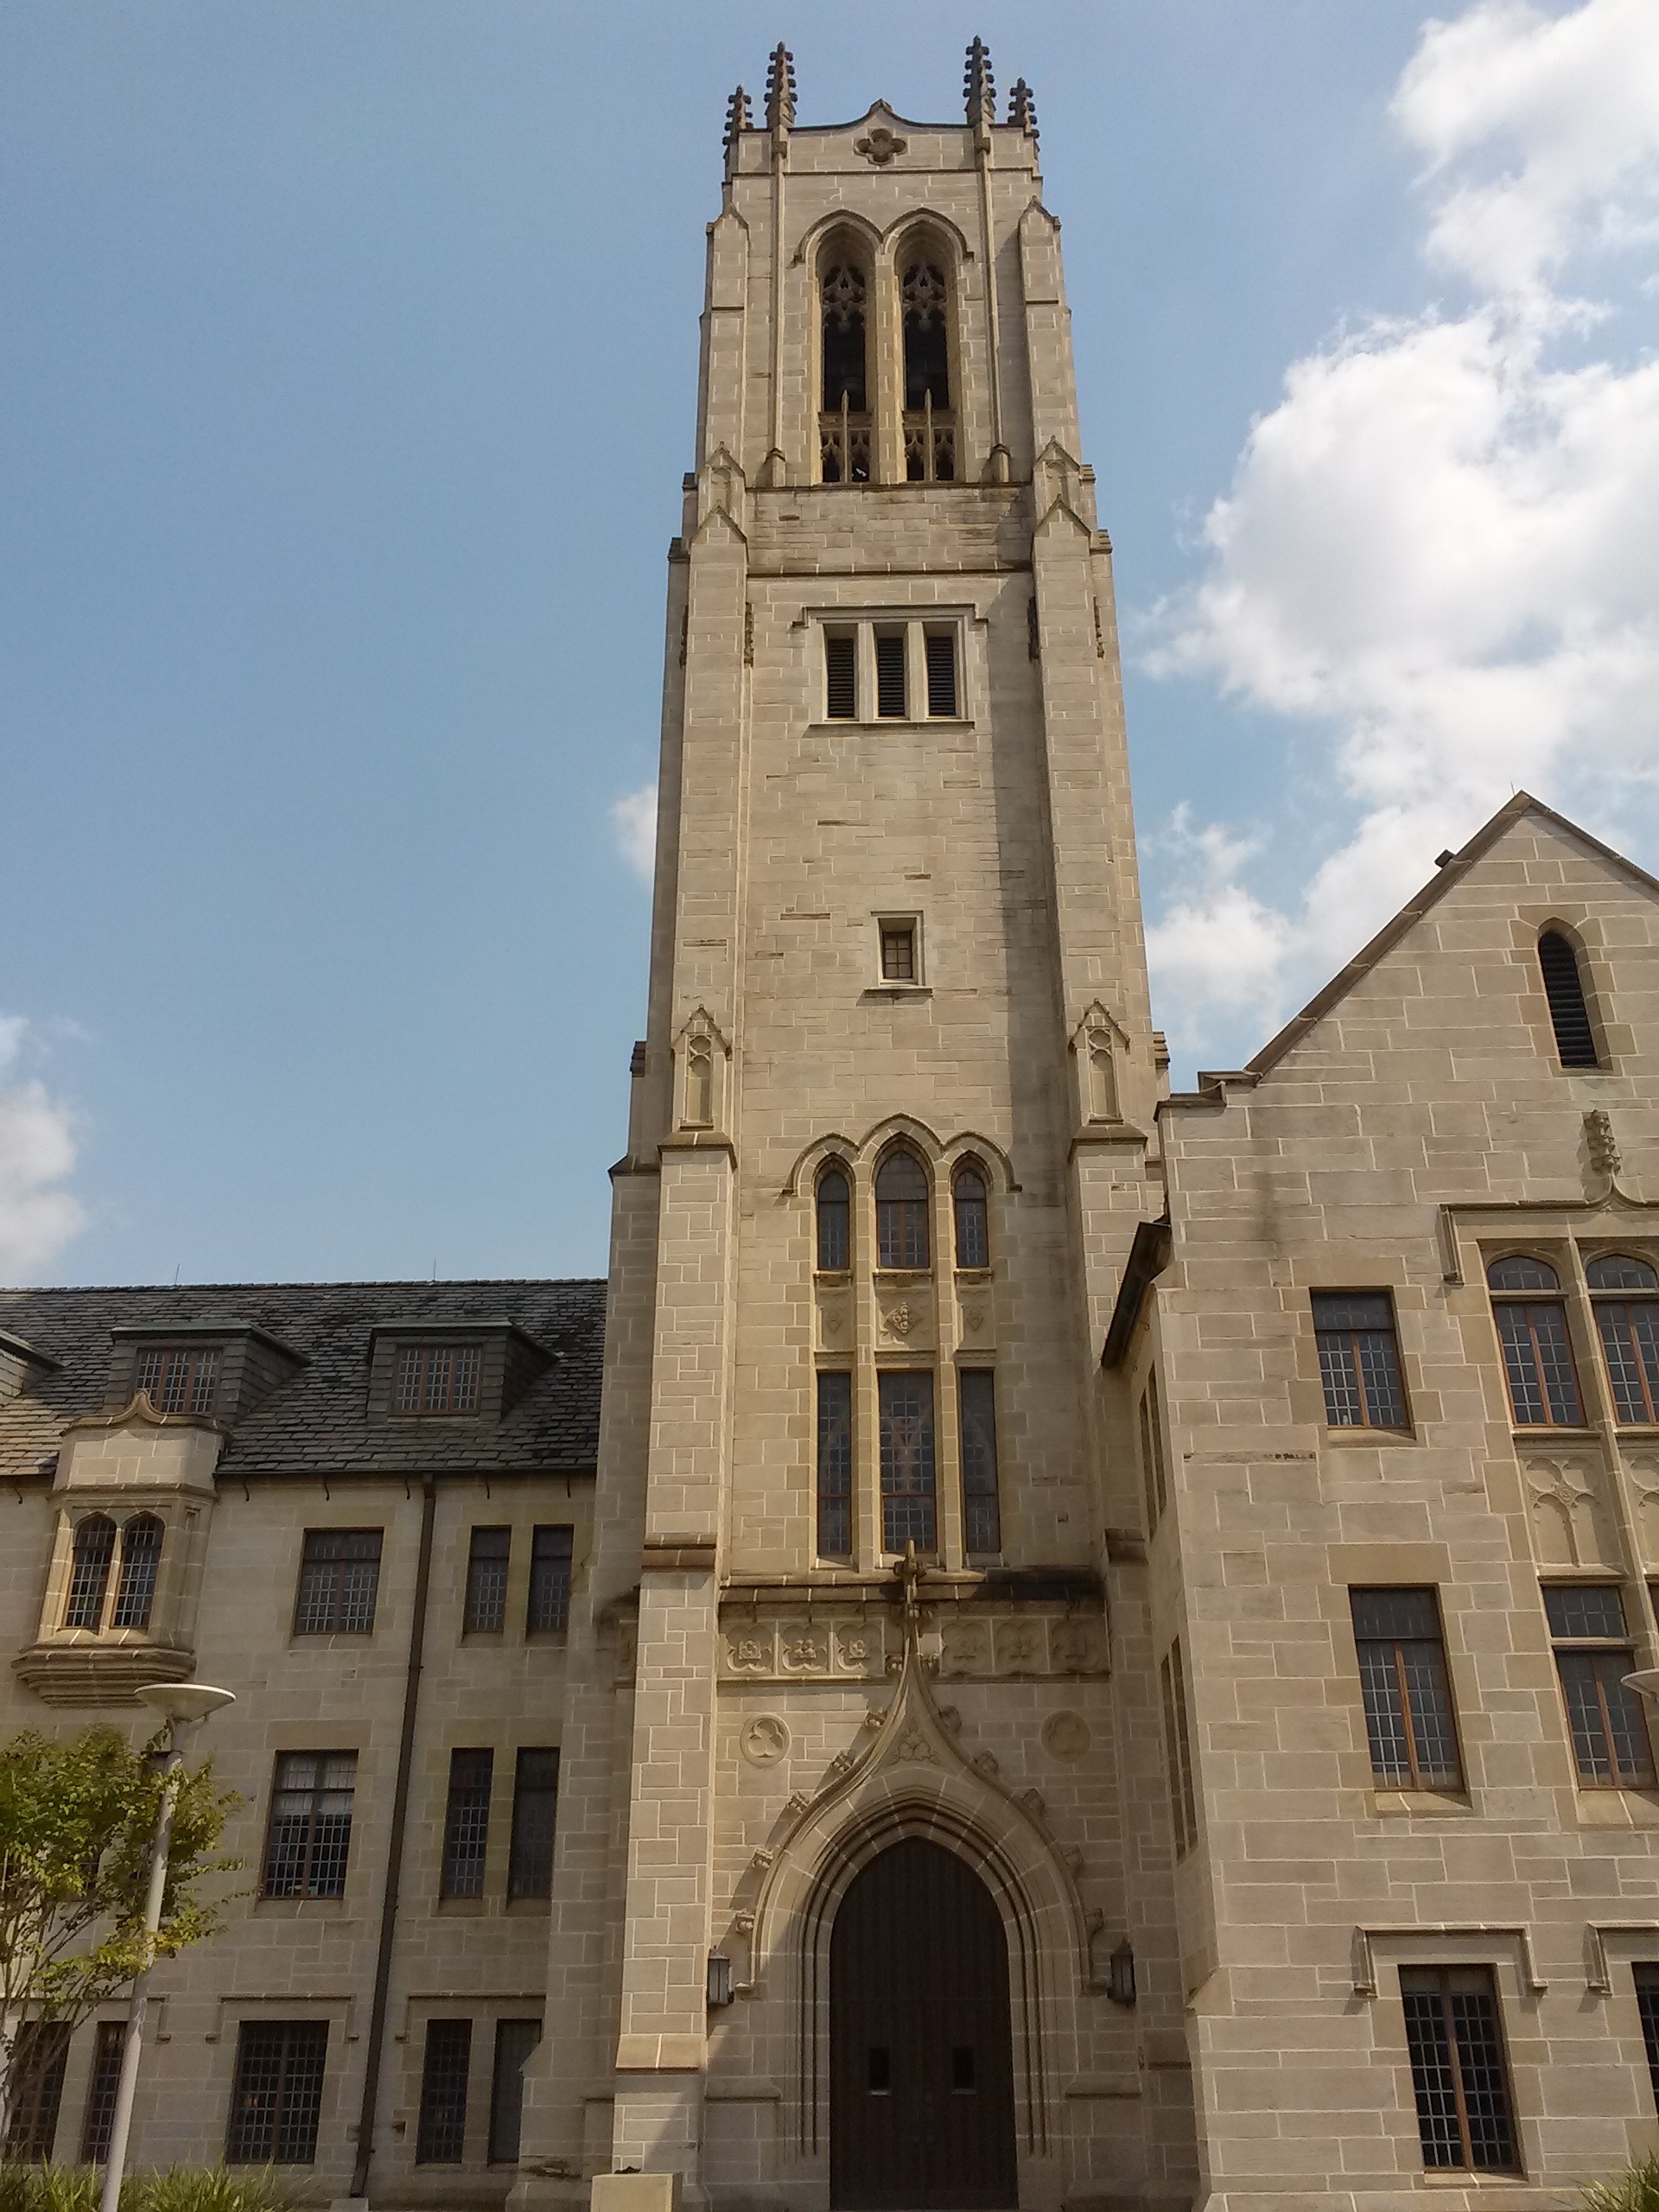
architecture, building, city, tower, religion, landmark, facade, church, cathedral, place of worship, bell tower, spire, faith, steeple, synagogue, christianity, worship, basilica, texas, houston, church building